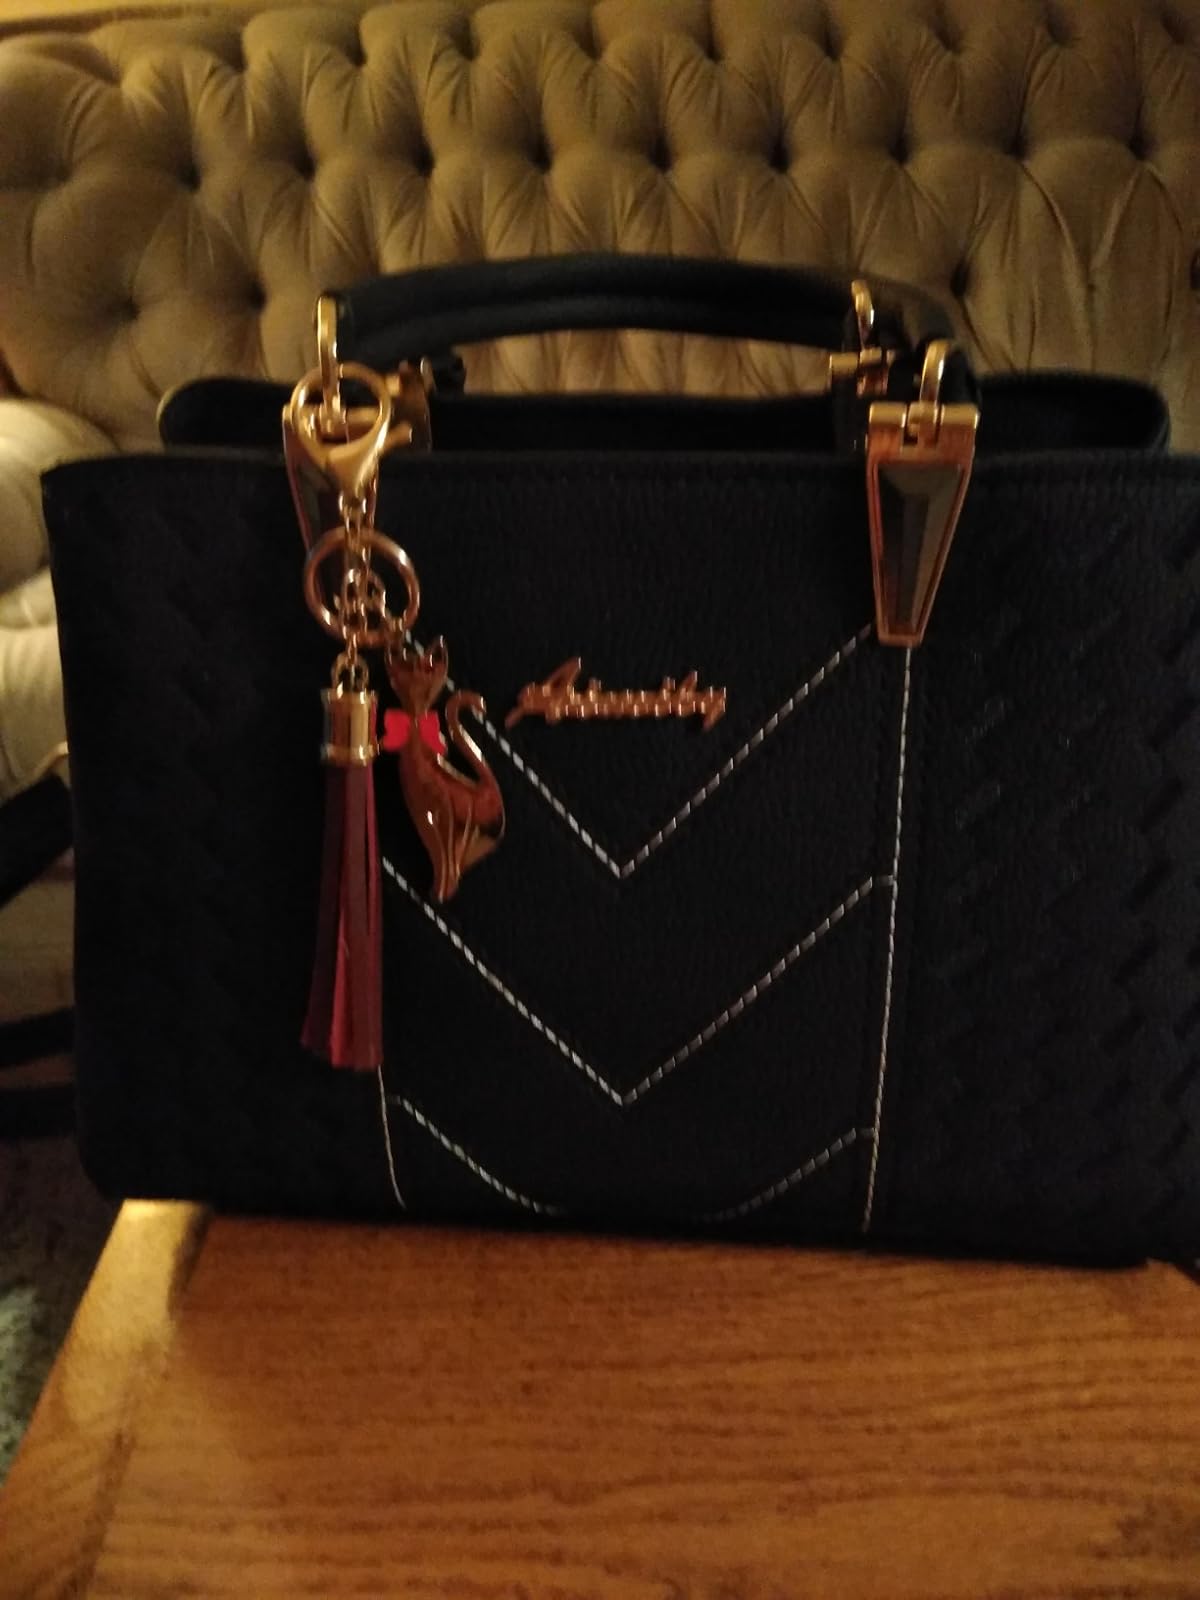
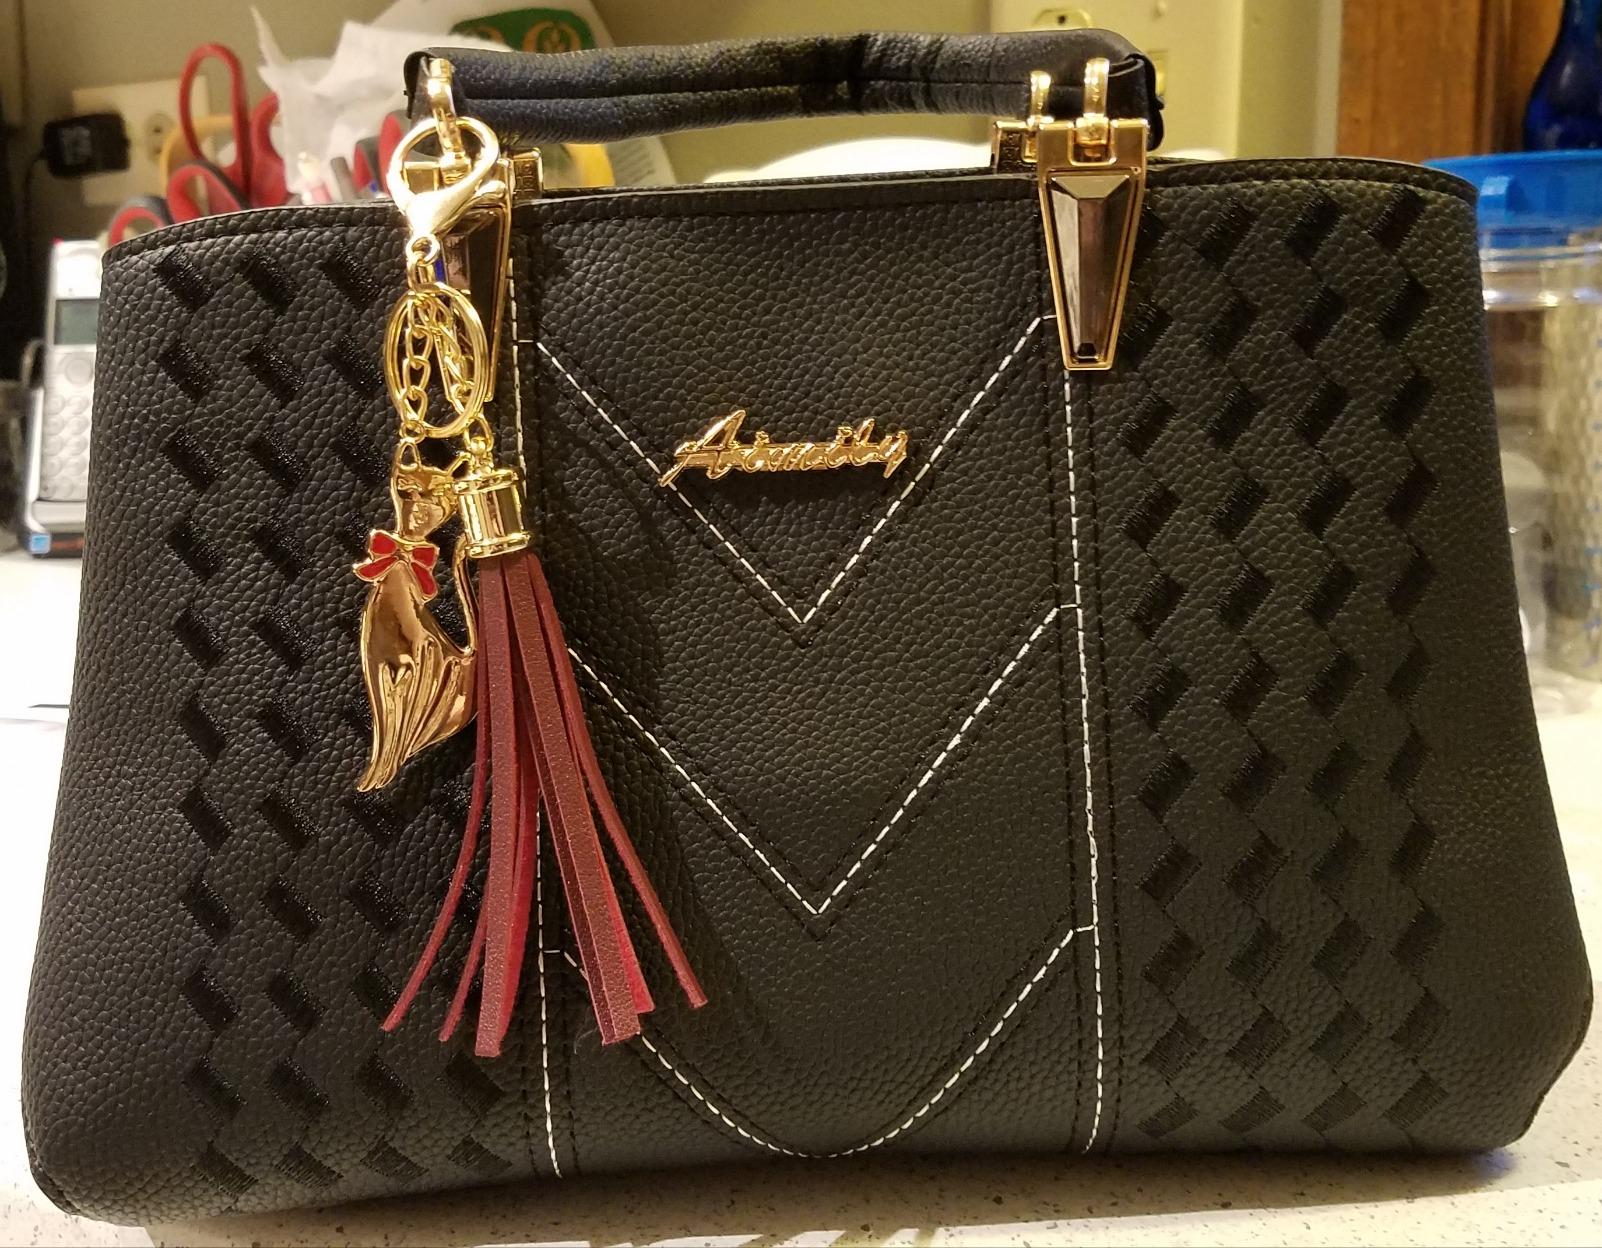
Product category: accessories_handbag
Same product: yes